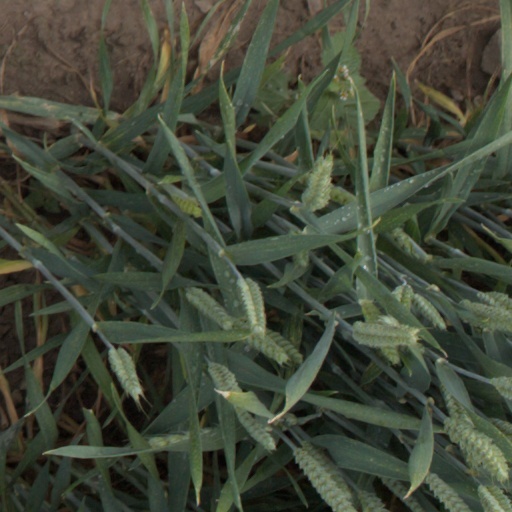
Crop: wheat